Giovane Gávio

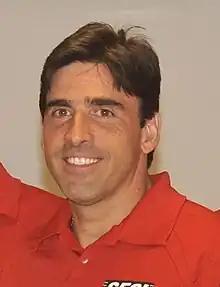

Giovane Farinazzo Gavio (born 7 September 1970), known as Giovane, is a Brazilian retired volleyball coach and former player who was a member of the Brazil men's national volleyball team that won the gold medal at the 1992 Summer Olympics in Barcelona by defeating the Netherlands (3-0) in the final.